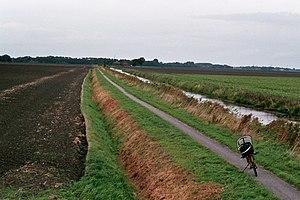
Le Termunterzijldiep est un canal néerlandais, situé dans le nord-est de la province de Groningue.